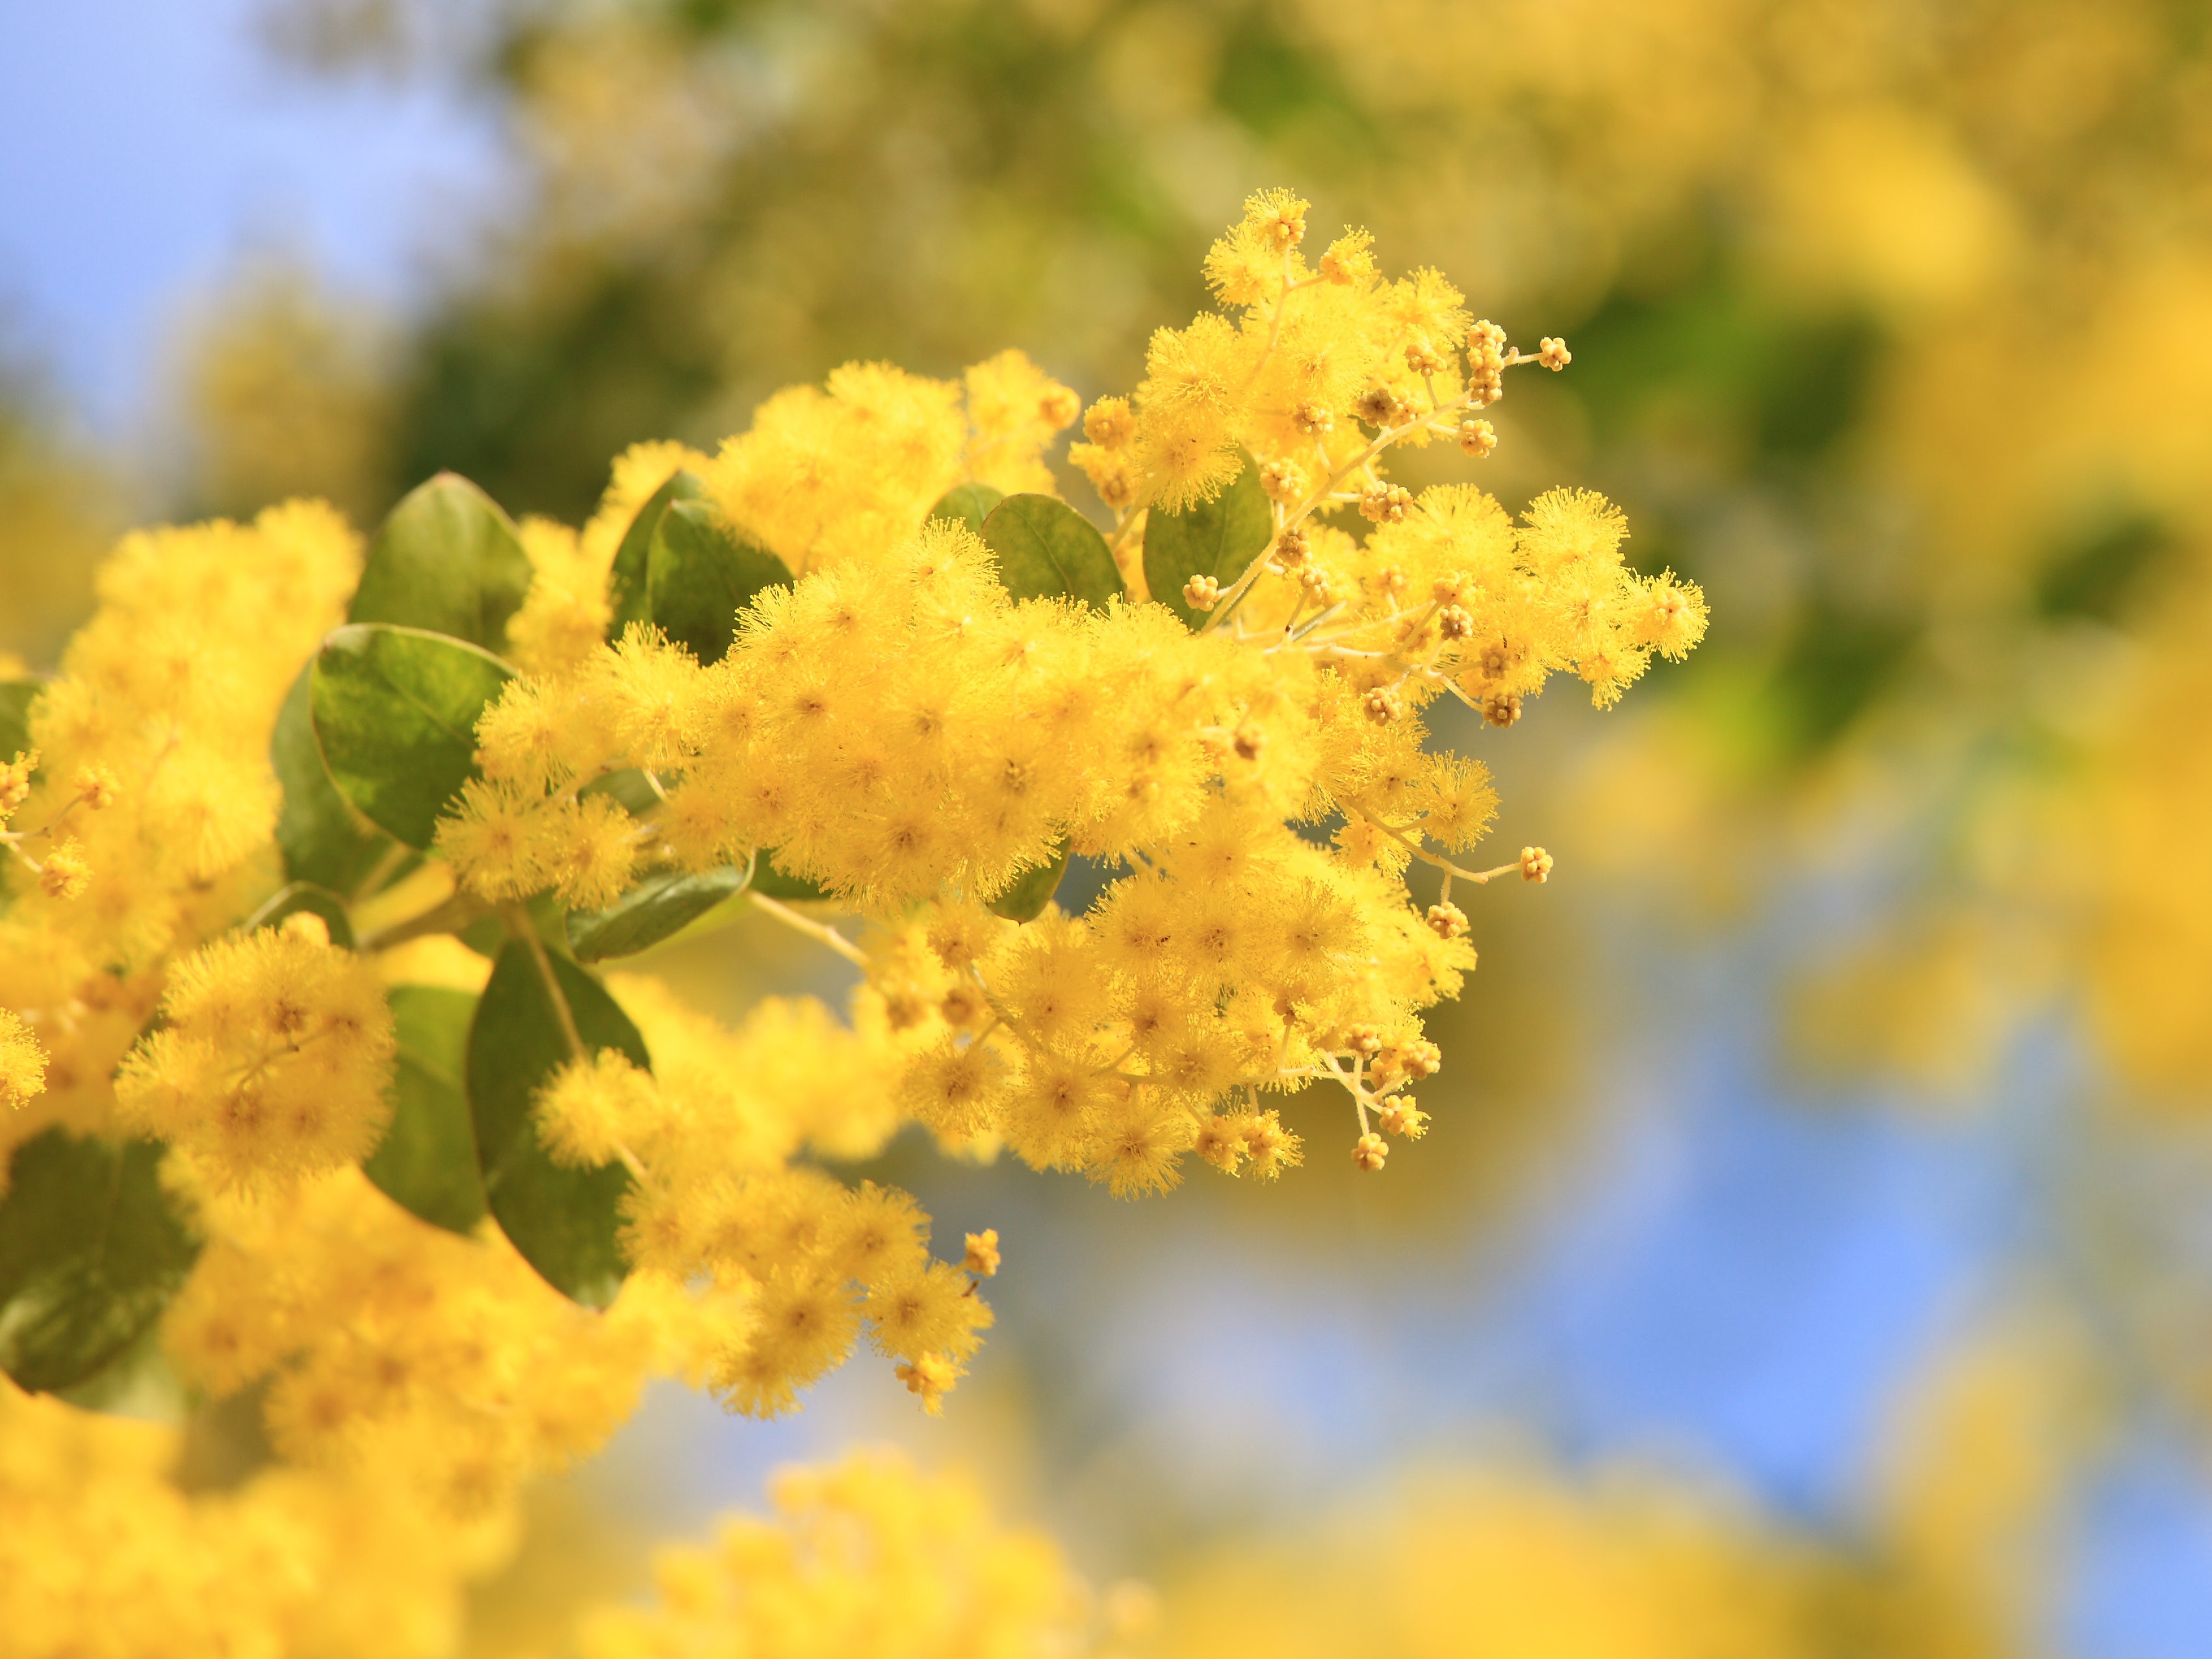
tree, branch, blossom, plant, fruit, sunlight, leaf, flower, pollen, food, high, produce, autumn, yellow, flora, shrub, 5d, hires, markii, mimosa, hi, res, resolution, macro photography, acasia, flowering plant, land plant